Vissarion

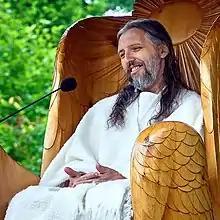
Vissarion during the Sunday Teachings

Sergei Anatolyevitch Torop ("Sergej Anatolʹevič Torop"; born 14 January 1961), known as Vissarion ("He who gives new life" or "life-giving"), is a Russian spiritual teacher, self proclaimed reincarnation of Jesus, and founder of the non-profit, religious organization , described by many organizations as a cult.